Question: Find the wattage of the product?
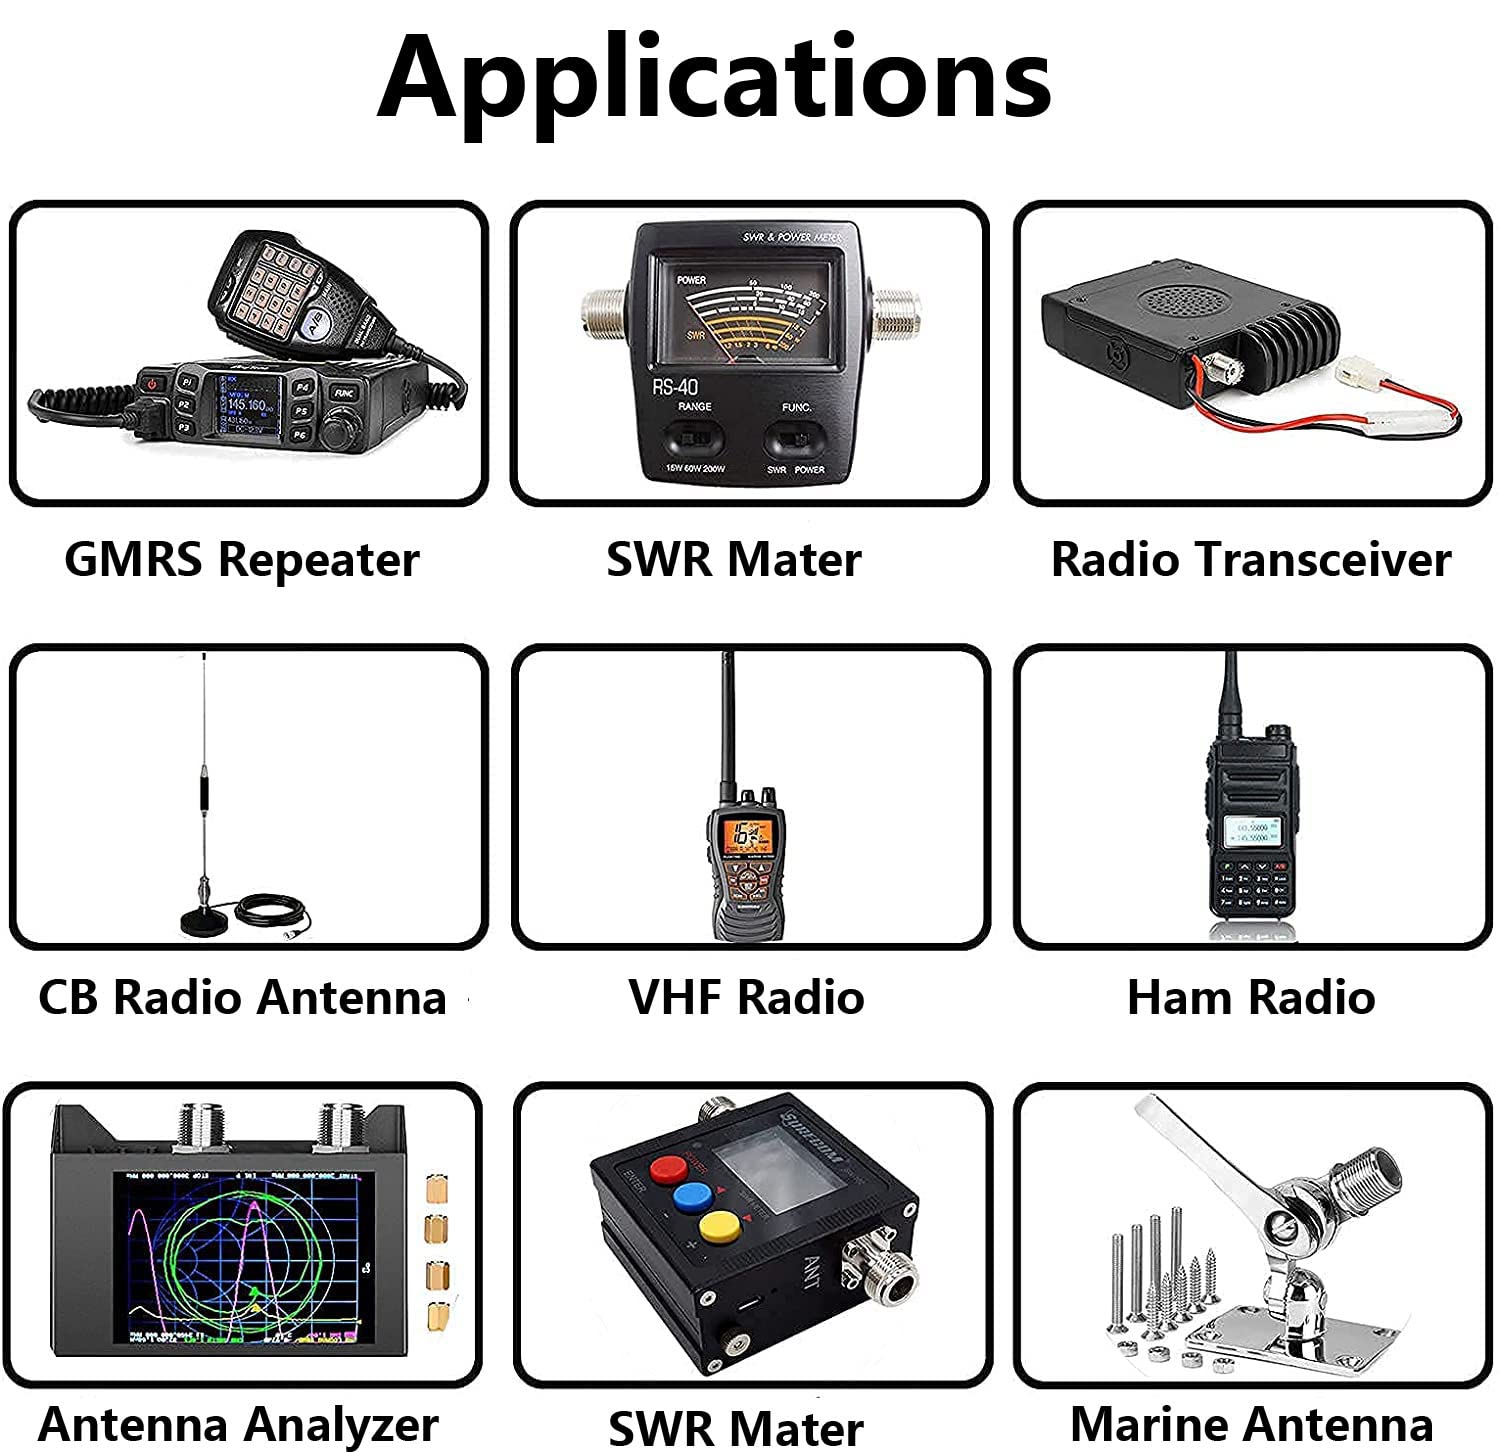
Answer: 200.0 watt